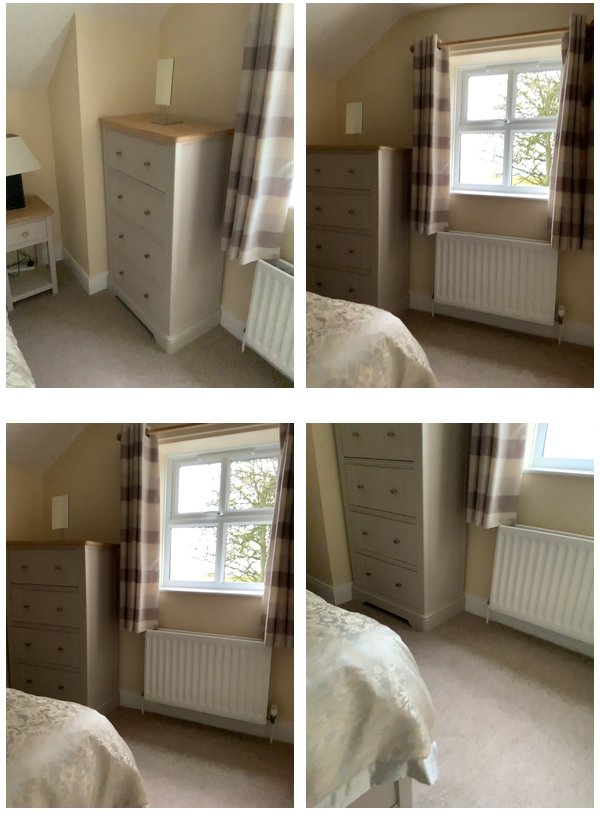Task instruction: Open the dresser / chest of drawers.
Answer: {"task_instruction": "Open the dresser / chest of drawers.", "nodes": ["knob1", "knob2", "knob3", "knob4", "knob5", "knob6", "knob7", "knob8", "dresser / chest of drawers"], "edges": [{"functional_relationship": "openorclose", "object1": "knob1", "object2": "dresser / chest of drawers", "spatial_relations": ["in_front_of", "close"], "is_touching": true}, {"functional_relationship": "openorclose", "object1": "knob2", "object2": "dresser / chest of drawers", "spatial_relations": ["in_front_of", "close"], "is_touching": true}, {"functional_relationship": "openorclose", "object1": "knob3", "object2": "dresser / chest of drawers", "spatial_relations": ["in_front_of", "close"], "is_touching": true}, {"functional_relationship": "openorclose", "object1": "knob4", "object2": "dresser / chest of drawers", "spatial_relations": ["in_front_of", "close"], "is_touching": true}, {"functional_relationship": "openorclose", "object1": "knob5", "object2": "dresser / chest of drawers", "spatial_relations": ["in_front_of", "close"], "is_touching": true}, {"functional_relationship": "openorclose", "object1": "knob6", "object2": "dresser / chest of drawers", "spatial_relations": ["in_front_of", "close"], "is_touching": true}, {"functional_relationship": "openorclose", "object1": "knob7", "object2": "dresser / chest of drawers", "spatial_relations": ["in_front_of", "close"], "is_touching": true}, {"functional_relationship": "openorclose", "object1": "knob8", "object2": "dresser / chest of drawers", "spatial_relations": ["in_front_of", "close"], "is_touching": true}], "action_type": "pull", "function_type": "open_close_control"}